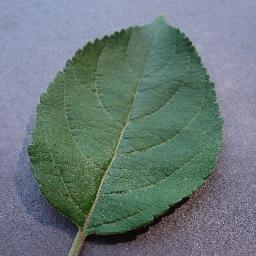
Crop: apple
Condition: healthy